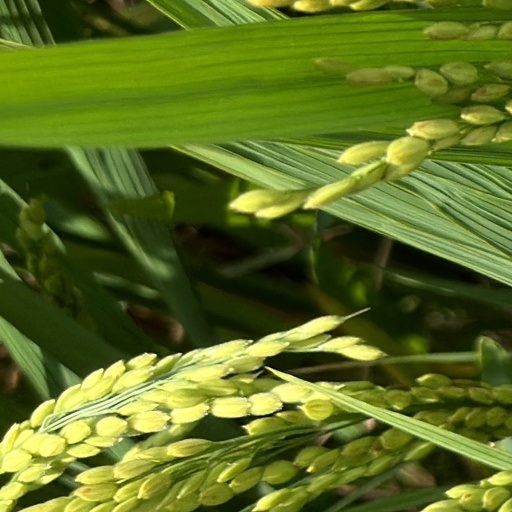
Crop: rice